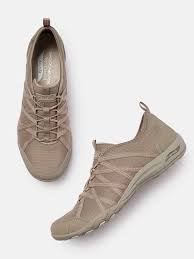
Label: Sneaker